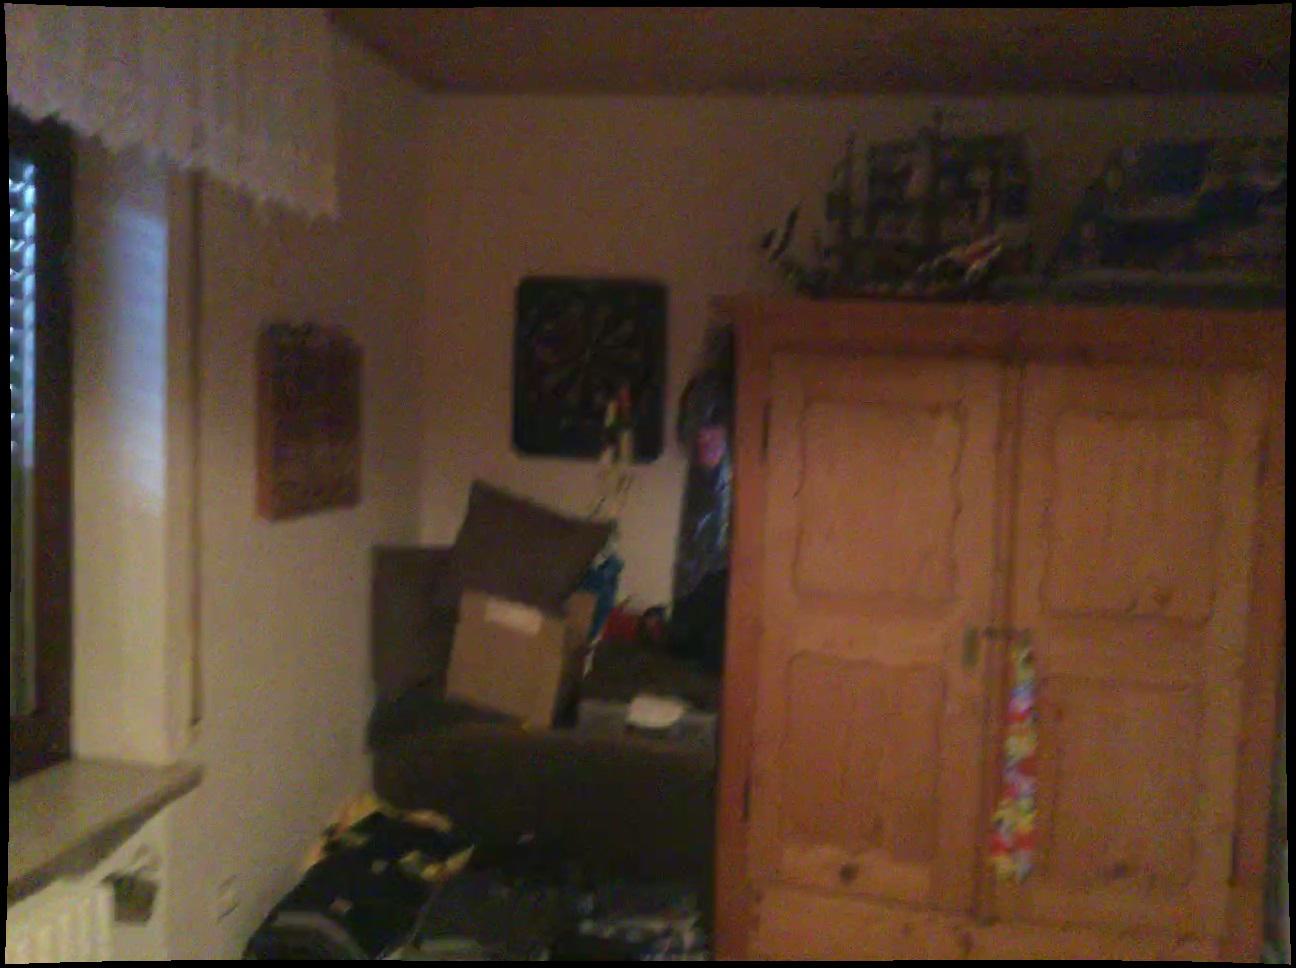
Question: Can the radiator fit in front of the curtain from the world's perspective? Final answer should be yes or no.
Answer: Yes